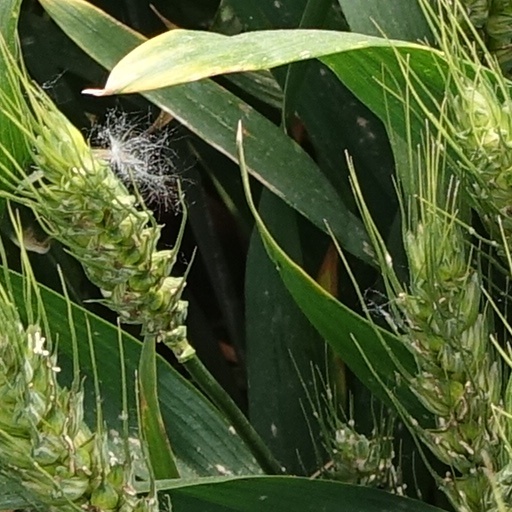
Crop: wheat